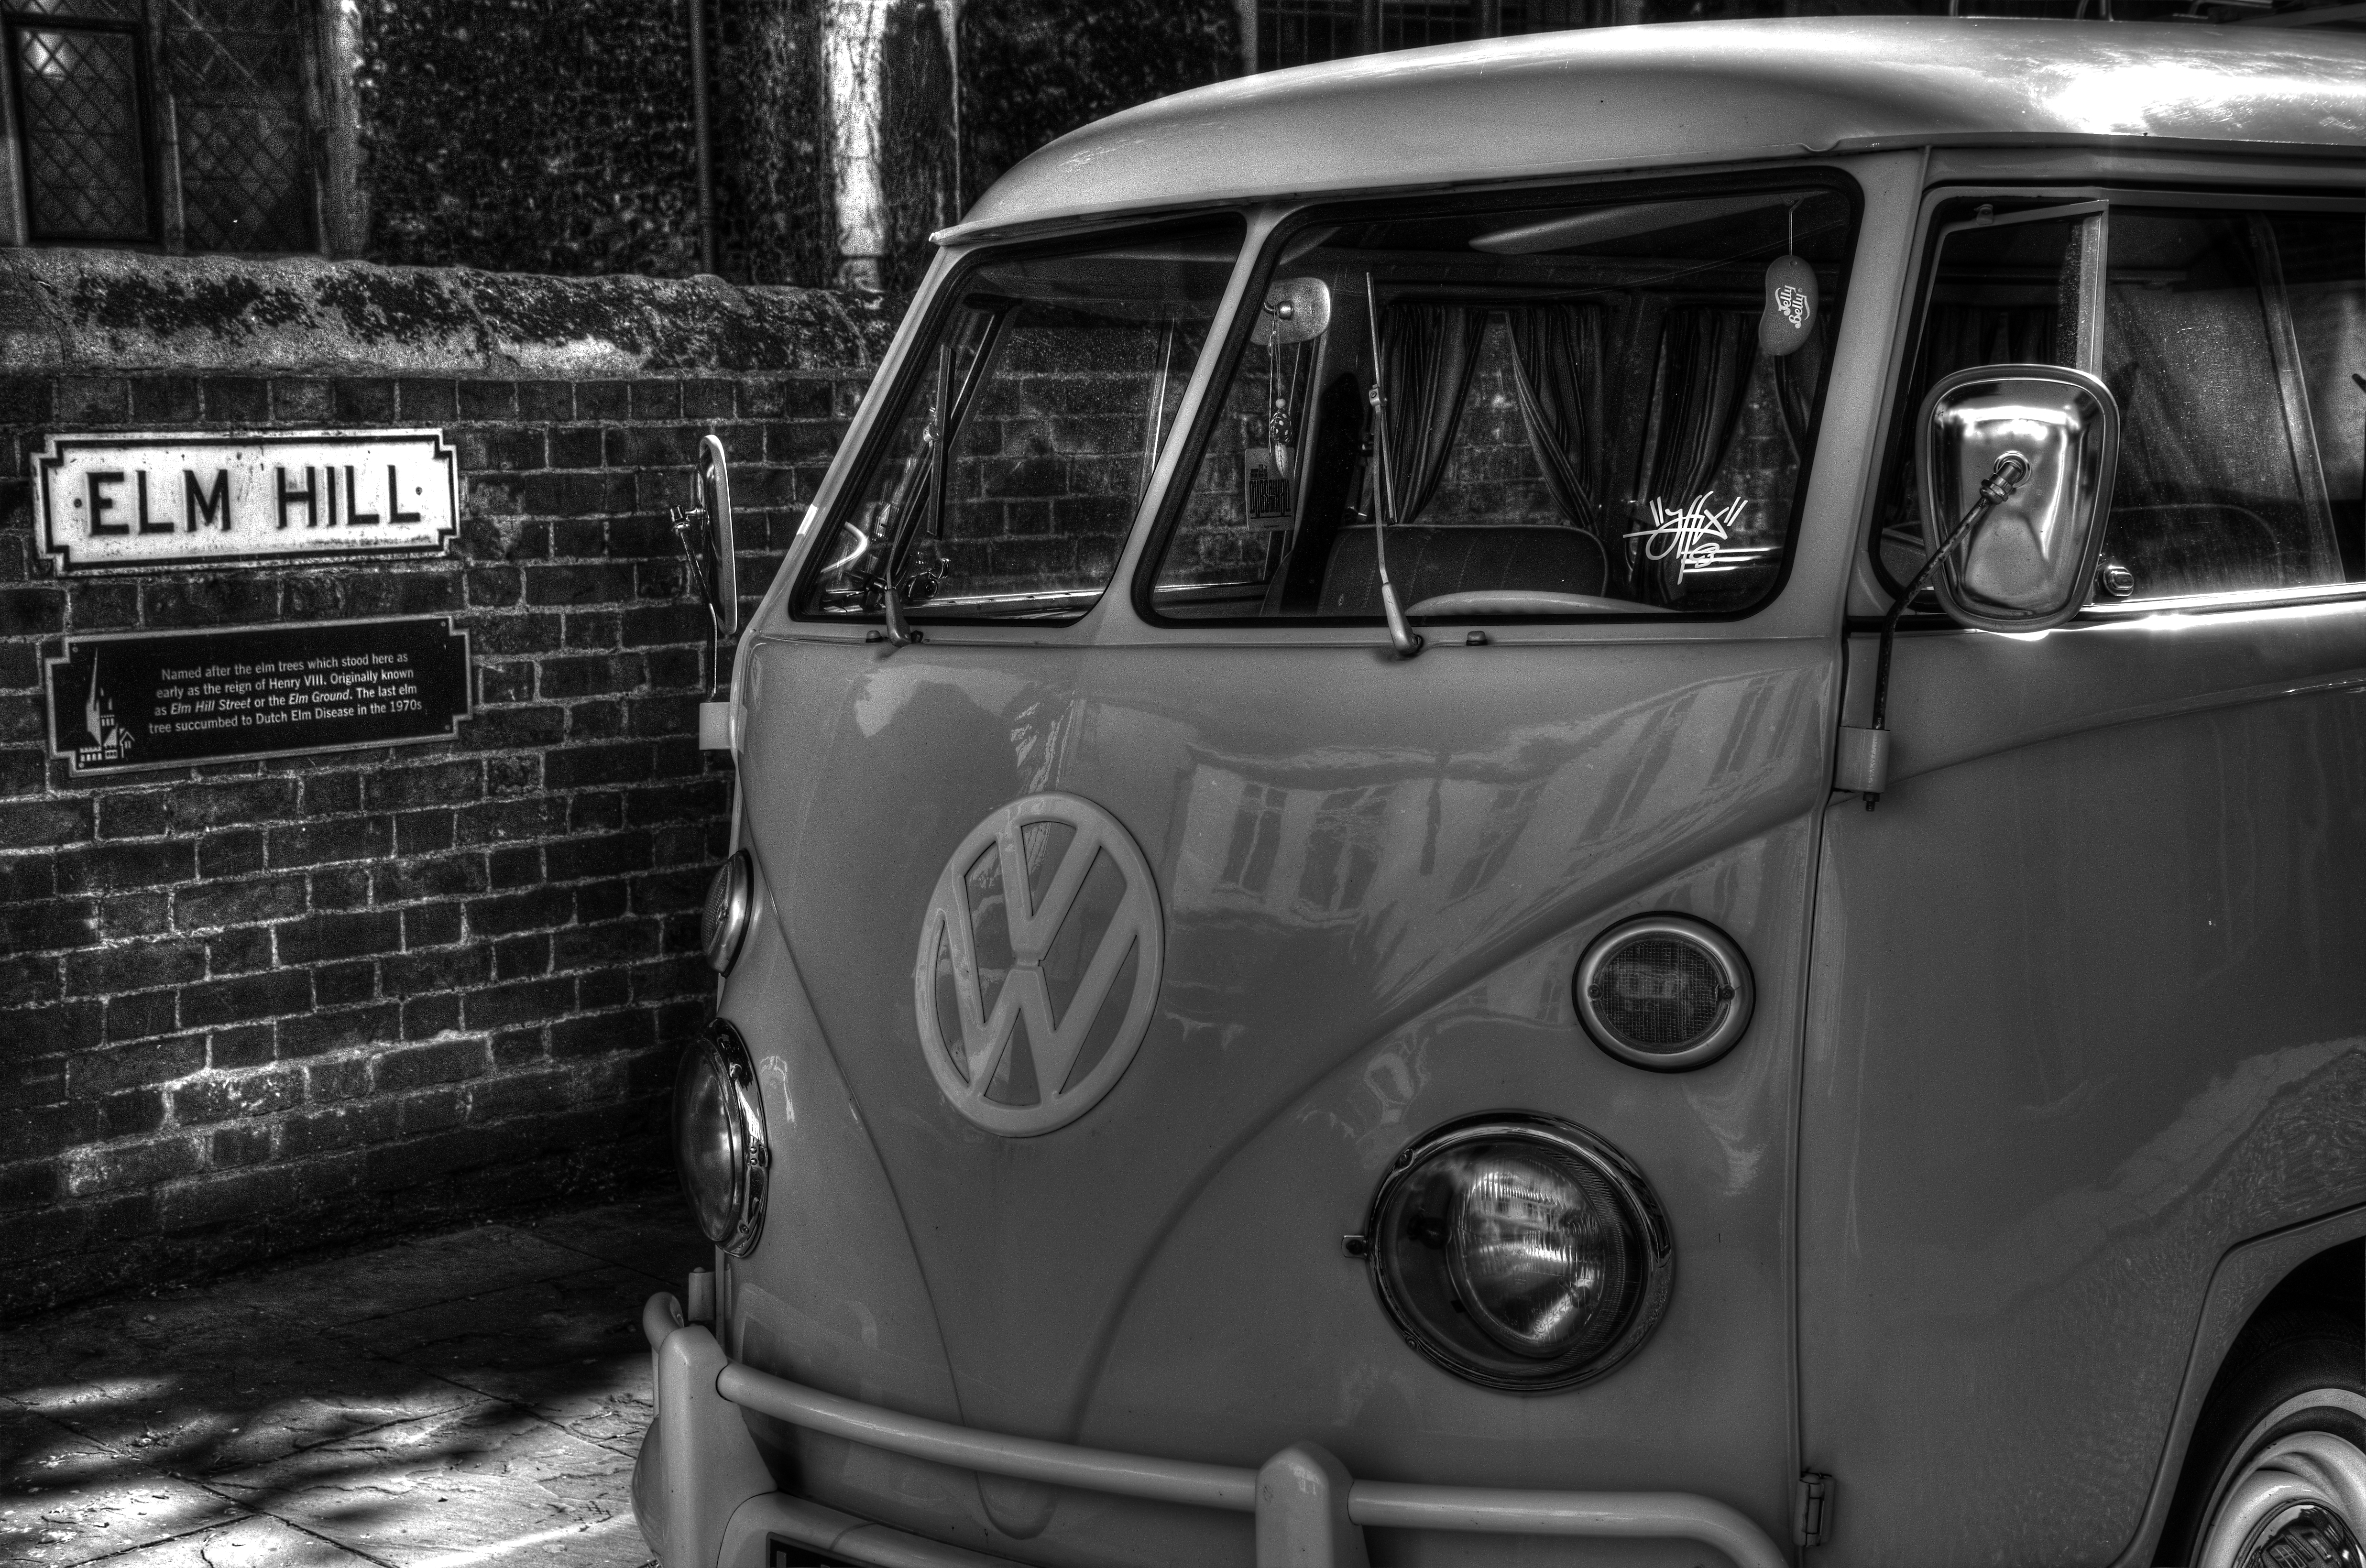
black and white, car, wheel, hill, vw, volkswagen, van, transport, vehicle, monochrome, campervan, motor vehicle, vintage car, free, engine, diesel, freeuse, elm, classic, sarcastic, minibus, nikond7000, norwich, 18140lens, antique car, stardust, land vehicle, monochrome photography, volkswagen type 2, automobile make, compact car, automotive design